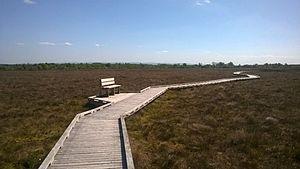
Cet article recense les zones humides de la République d'Irlande concernées par la convention de Ramsar.